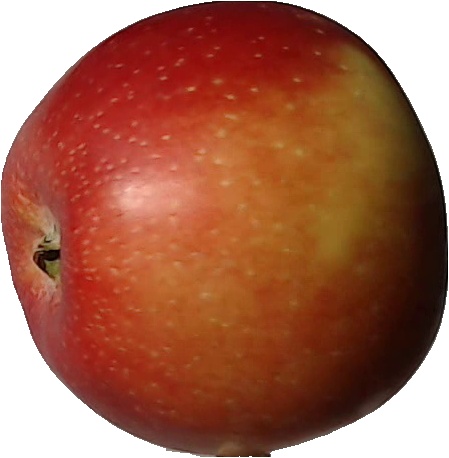
Label: apple_braeburn_1